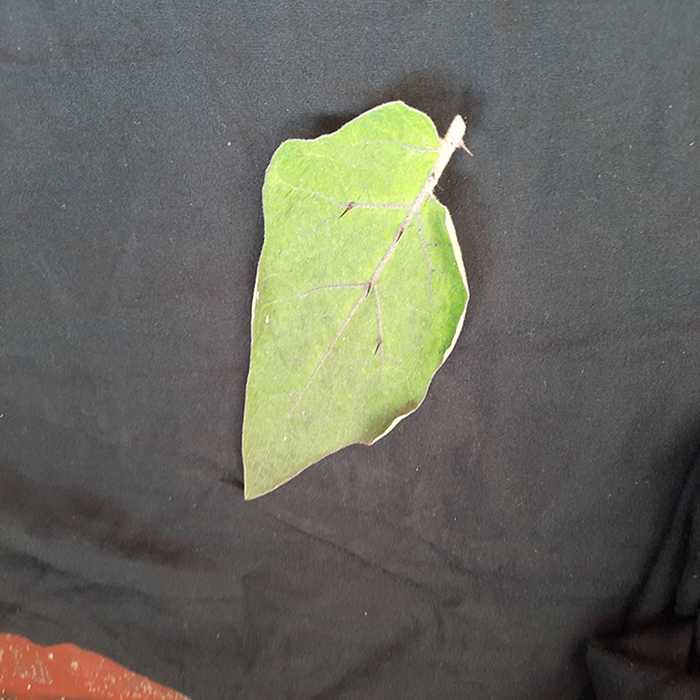
Plant: Eggplant
Label: Eggplant fresh leaf